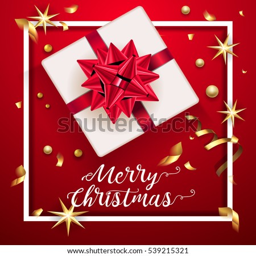
white gift box with a beautiful red bow .